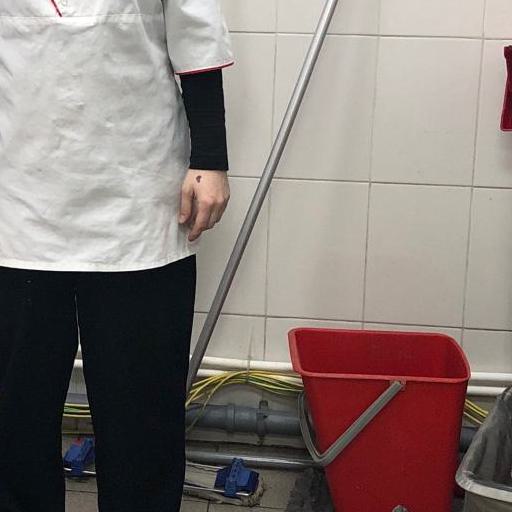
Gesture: no_gesture